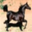
Label: horse